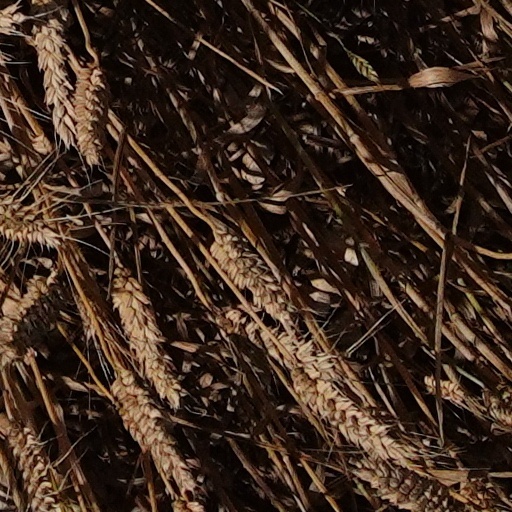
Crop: wheat